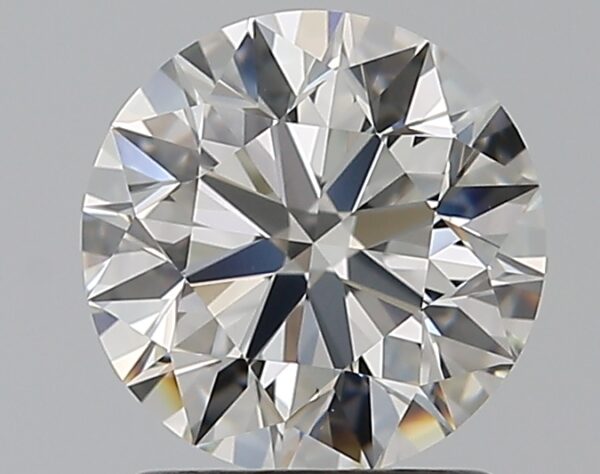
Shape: round
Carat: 1.36
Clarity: VVS1
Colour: G
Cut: EX
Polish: EX
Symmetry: EX
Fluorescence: F
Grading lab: GIA
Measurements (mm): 7.01 x 7.06 x 4.42